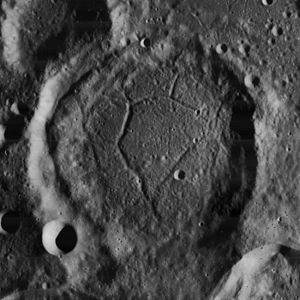
Balboa (månekrater)
Balboa er et nedslagskrater på Månen. Det befinder sig på Månens forside nær dens vestlige rand og er opkaldt efter den spanske opdagelsesrejsende Vasco Nunez de Balboa.